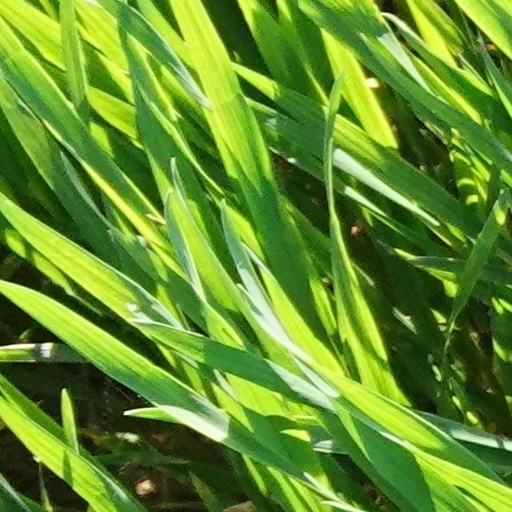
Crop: wheat